South Branch Newport Creek

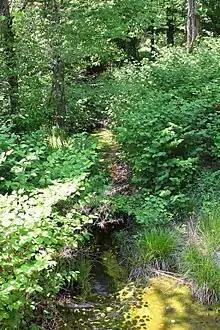
South Branch Newport Creek looking upstream

South Branch Newport Creek begins in strip mines near the community of Wanamie in Newport Township. The headwaters are located north of Penobscot Mountain. The creek flows east for some distance before gradually turning north slightly west of the community of Alden. It then flows into the western part of Nanticoke, where it joins Newport Creek.